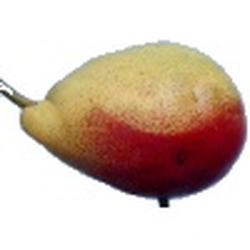
Label: Pear